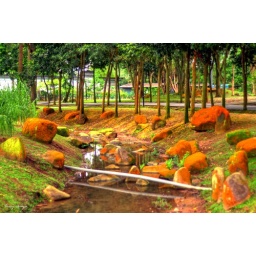
Noticed some colorful mosses in the rock formations which could be an interesting subject.